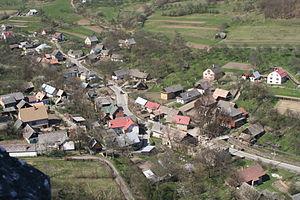
Lednica est un village de Slovaquie situé dans la région de Trenčín.